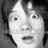
Emotion: surprise